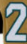
Number: 2